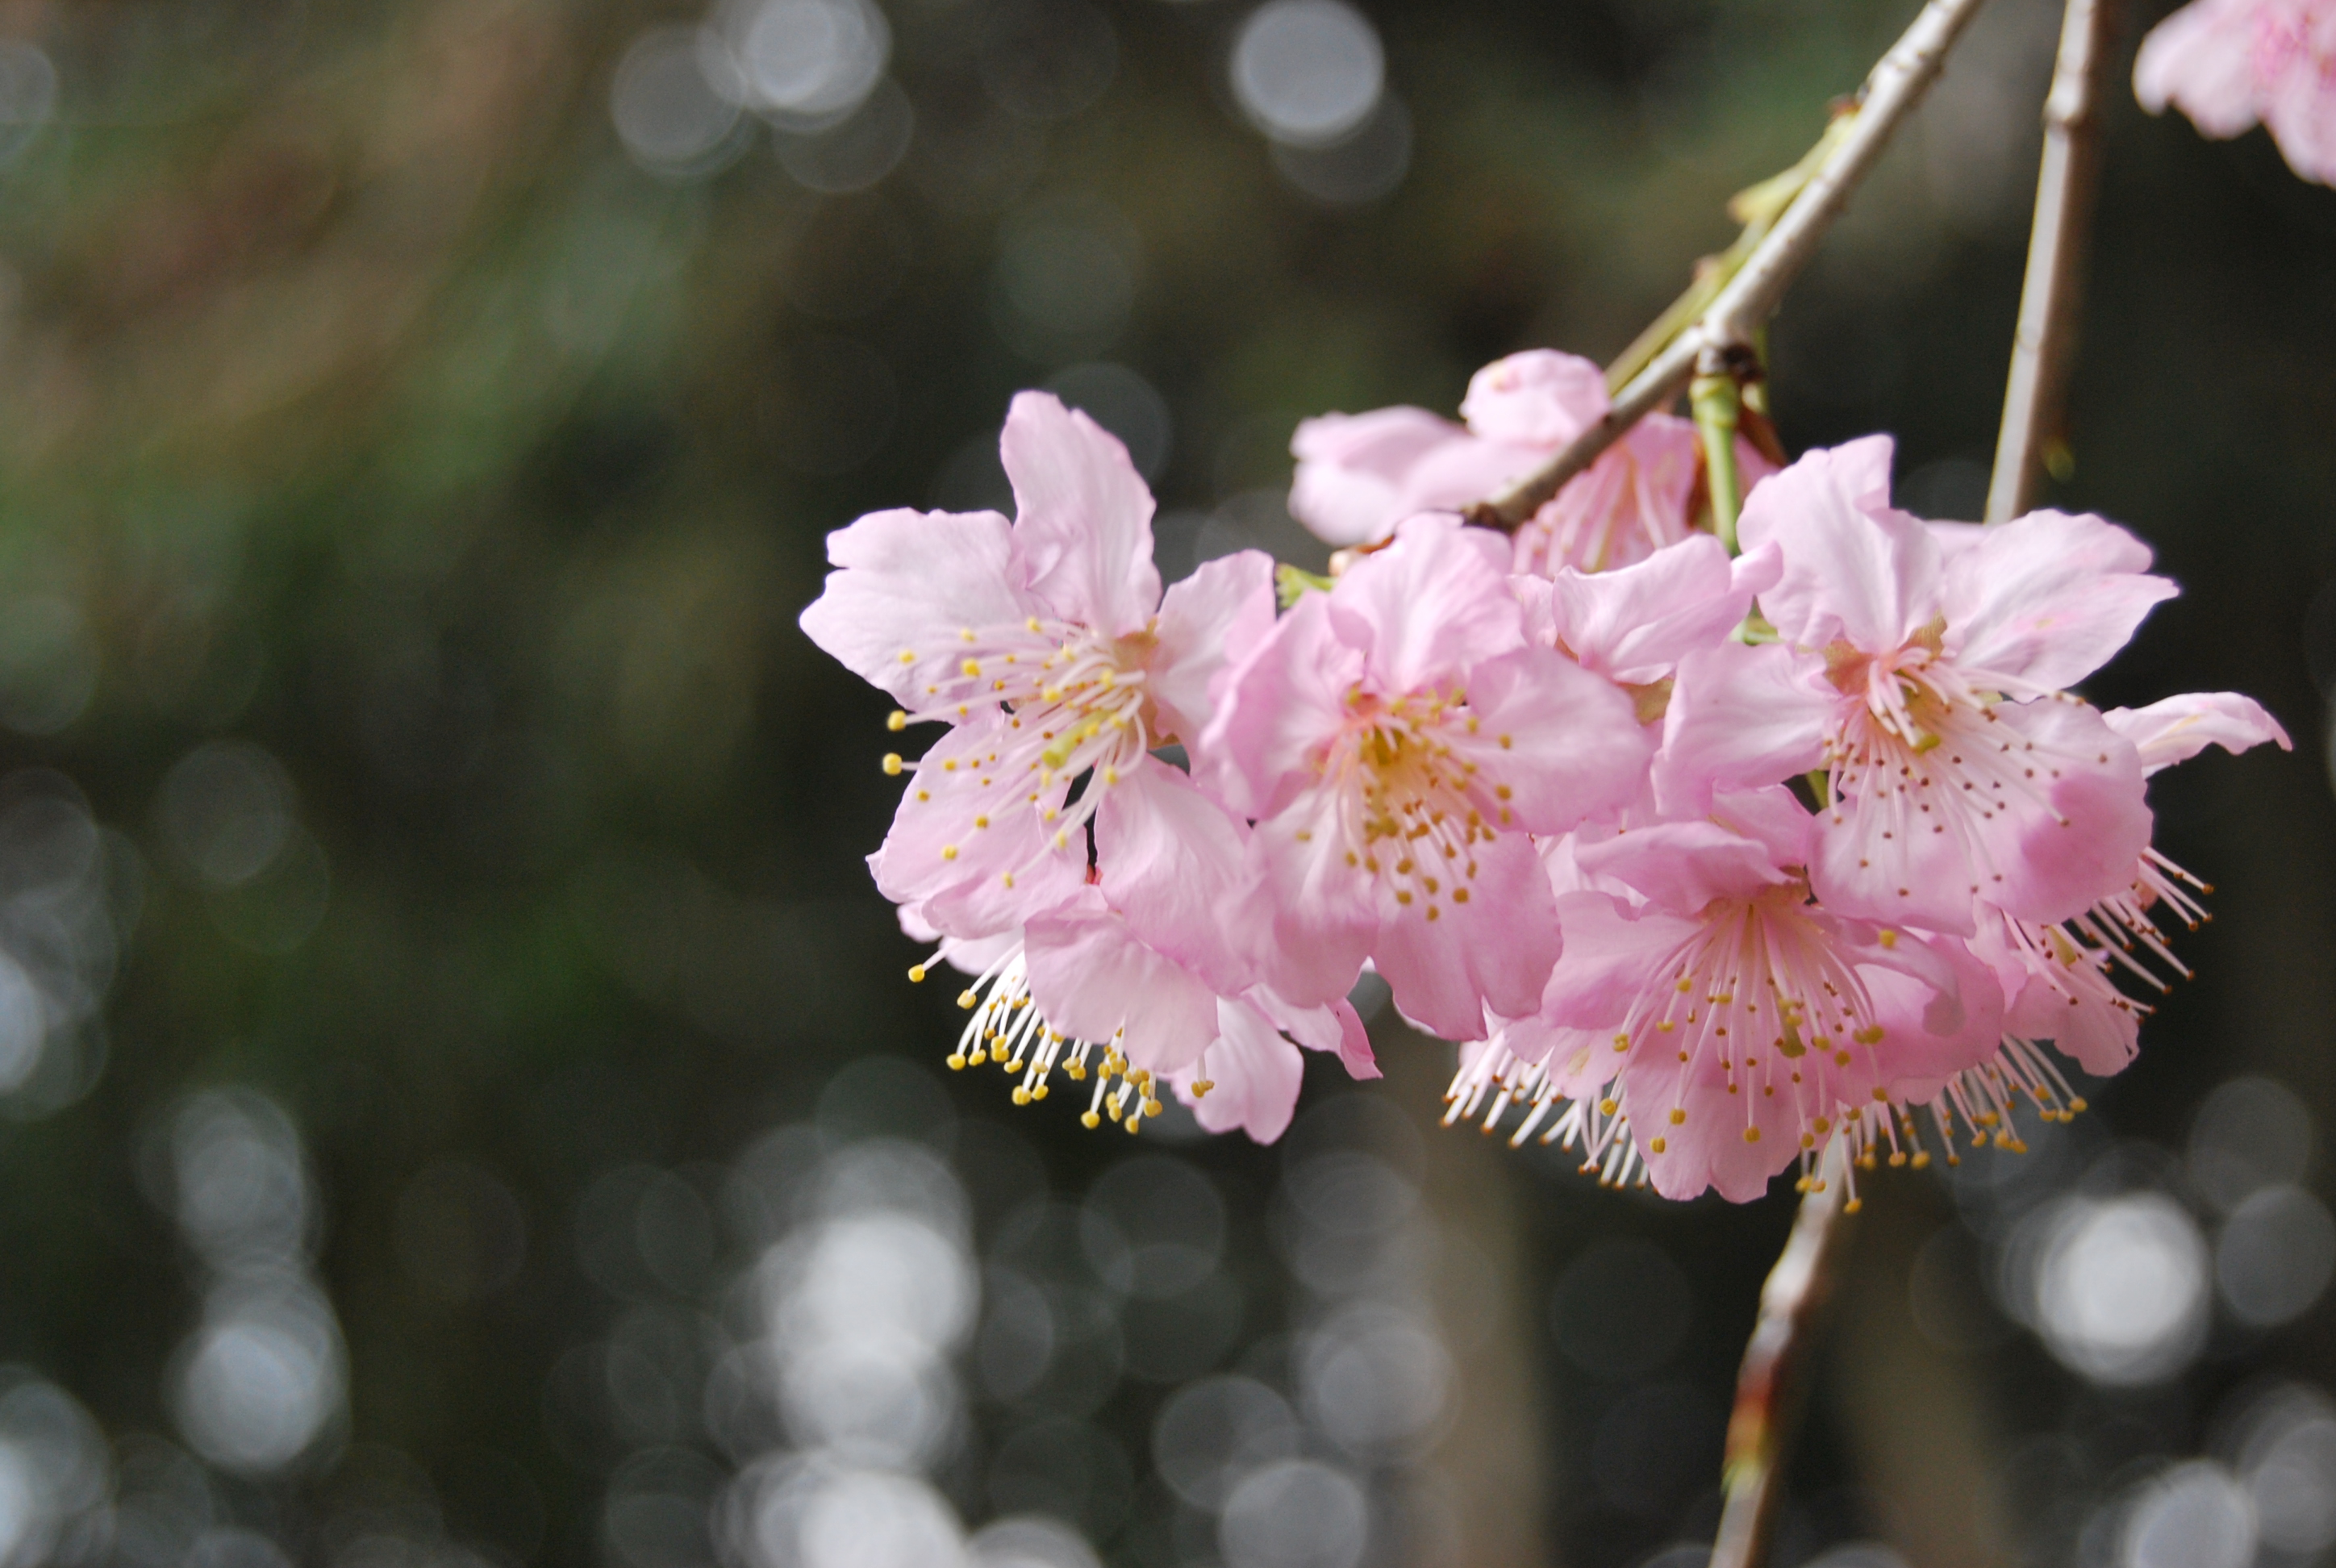
cherry blossoms, flower, pink, blossom, plant, spring, flora, cherry blossom, branch, flowering plant, petal, prunus, twig, tree